National Bolivarian Armed Forces of Venezuela

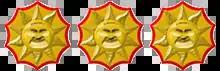
Venezuelan three suns

The rank of Lieutenant General ("Mayor General" in Spanish), a rank immediately below the General and above Major General, was established in the year 2007 in the aftermath of the Armed Forces Organic Law amendments and in the Navy, Squadron Vice Admiral (three-suns) and Admiral (four-suns) are the equivalents today. These officers are assigned mostly to the leadership of military regions (REDI), Commanders General of the service branches, the Inspector General, deputy ministers in the Ministry of Defense, and temporarily as Chief of the NBAF-OSC, if the Minister of Defence is an official asset, with the officeholder having the rank of General in Chief or Admiral in Chief. Before 2007 the 3 sun rank belonged to Generals in Chief and Admirals, and is equivalent to the rank of lieutenant general or vice admiral in most countries.